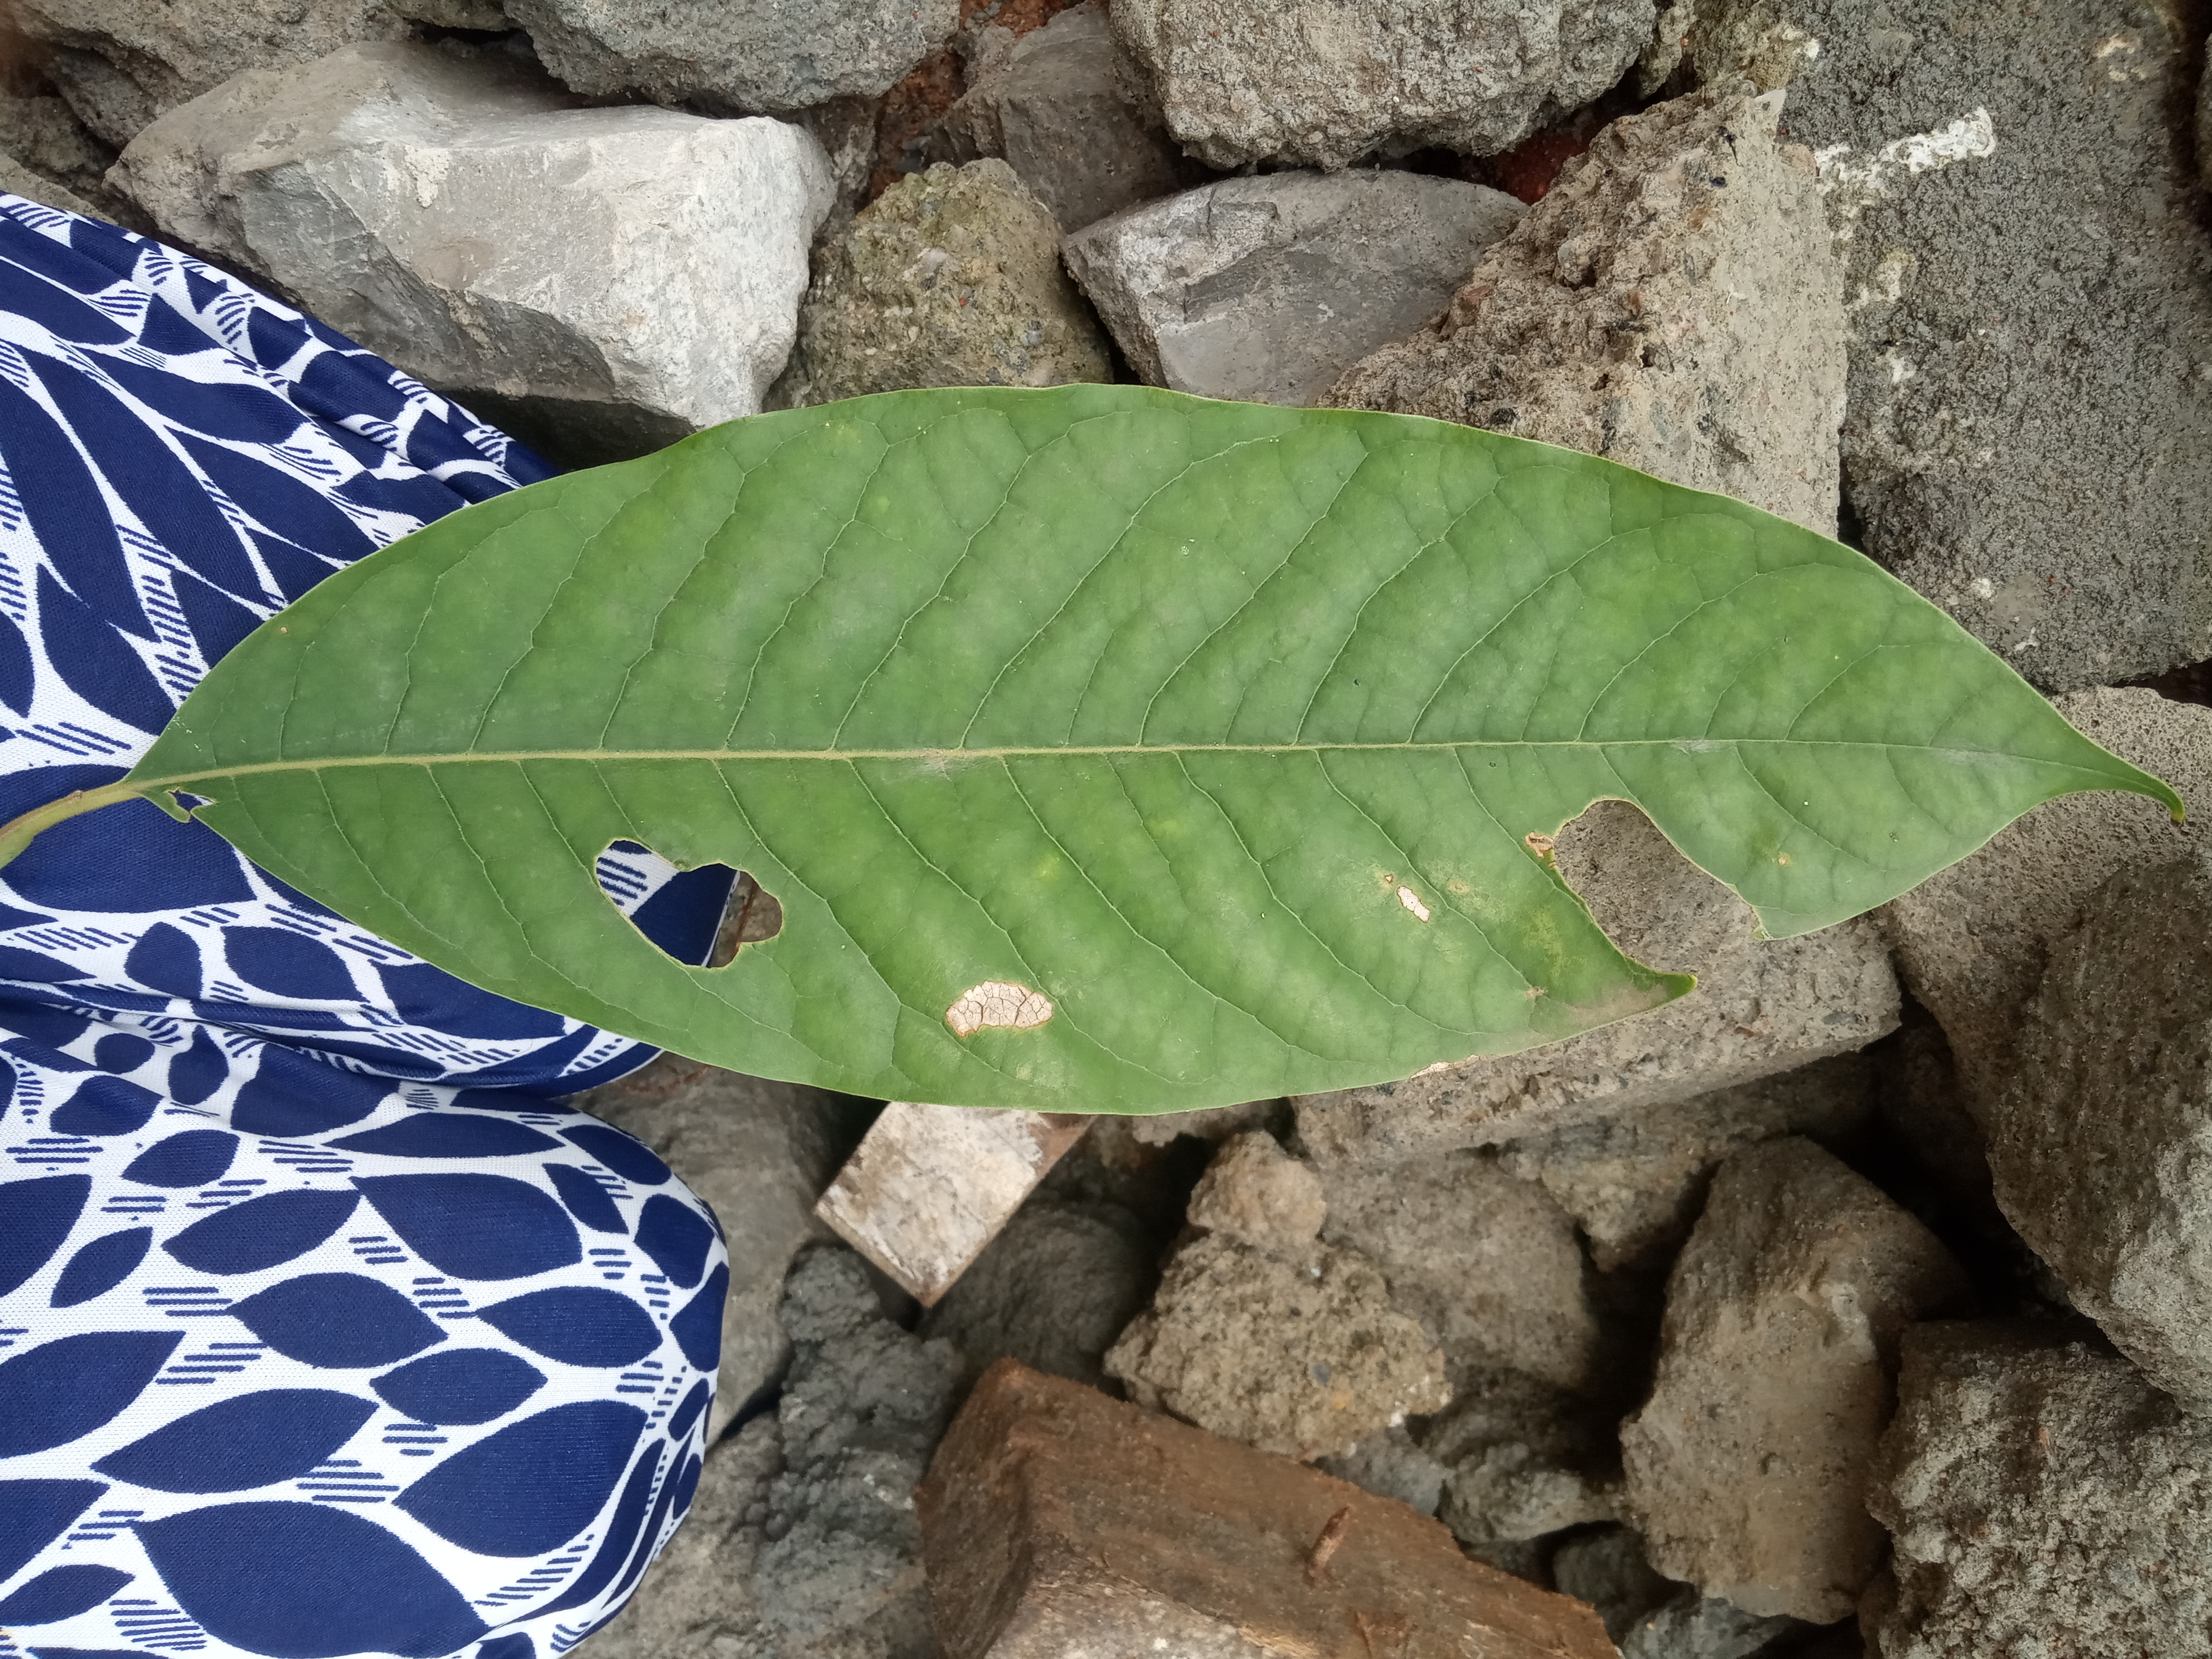
Plant: Coffee